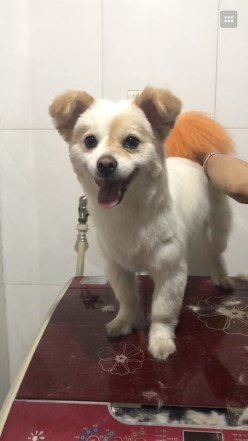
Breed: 480-n000125-Pekinese